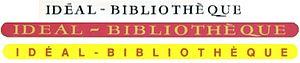
L'Idéal-Bibliothèque est une collection française de livres créée et éditée par Hachette de 1950 à 1987, destinée aux enfants et préadolescents.